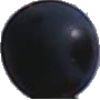
Label: blue_grape